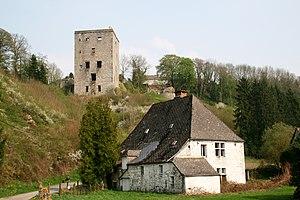
Beaumont (Hainaut) (Belgique), l’ancien moulin banal (XVIIe siècle) et la Tour Salamandre (XIe siècle).
Beaumont est une ville francophone de Belgique située en Région wallonne dans la province de Hainaut.